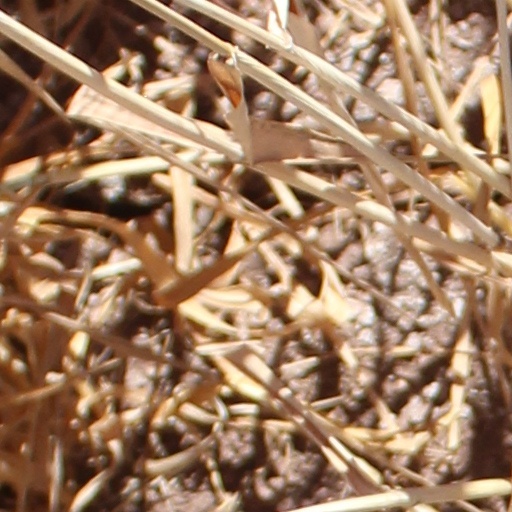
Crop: wheat